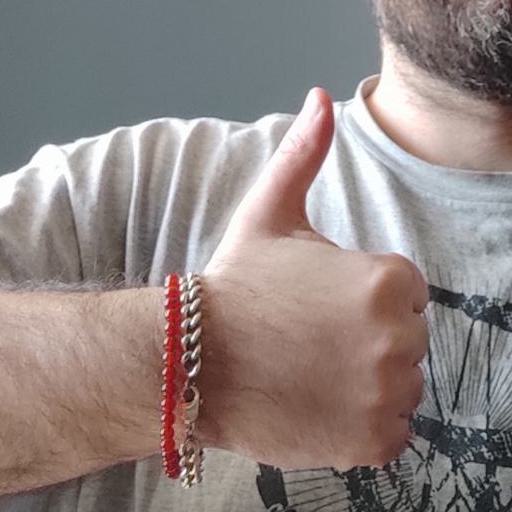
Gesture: like